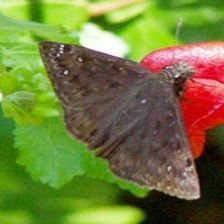
Species: SOOTYWING